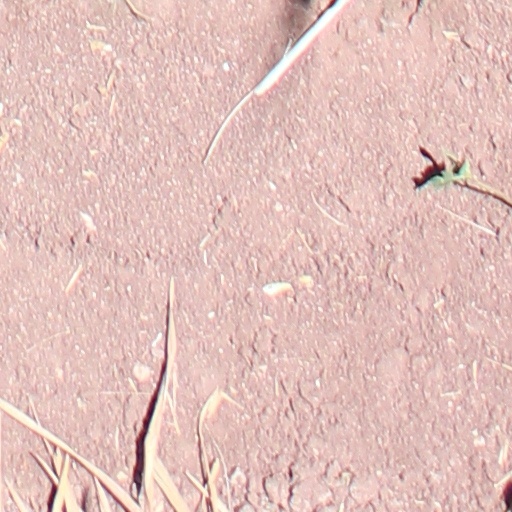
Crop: wheat